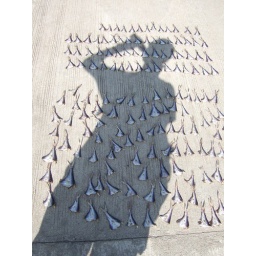
Drinking water over some dried fish in Paete Park, Laguna, Philippines